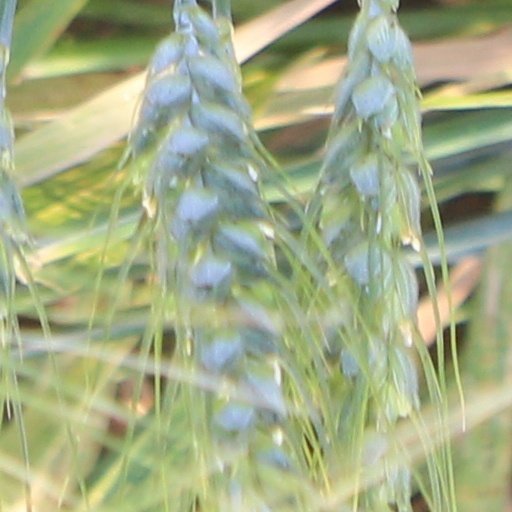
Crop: wheat